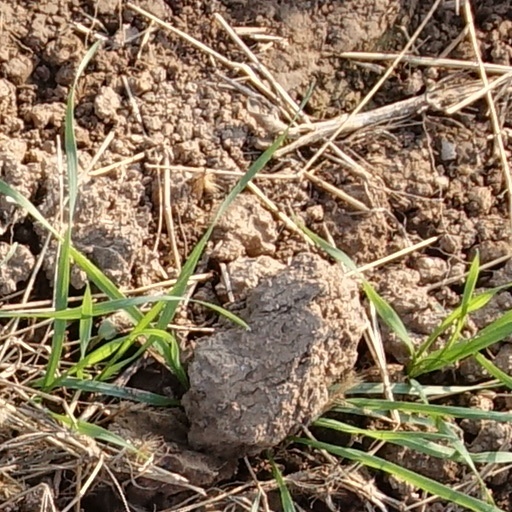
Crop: wheat